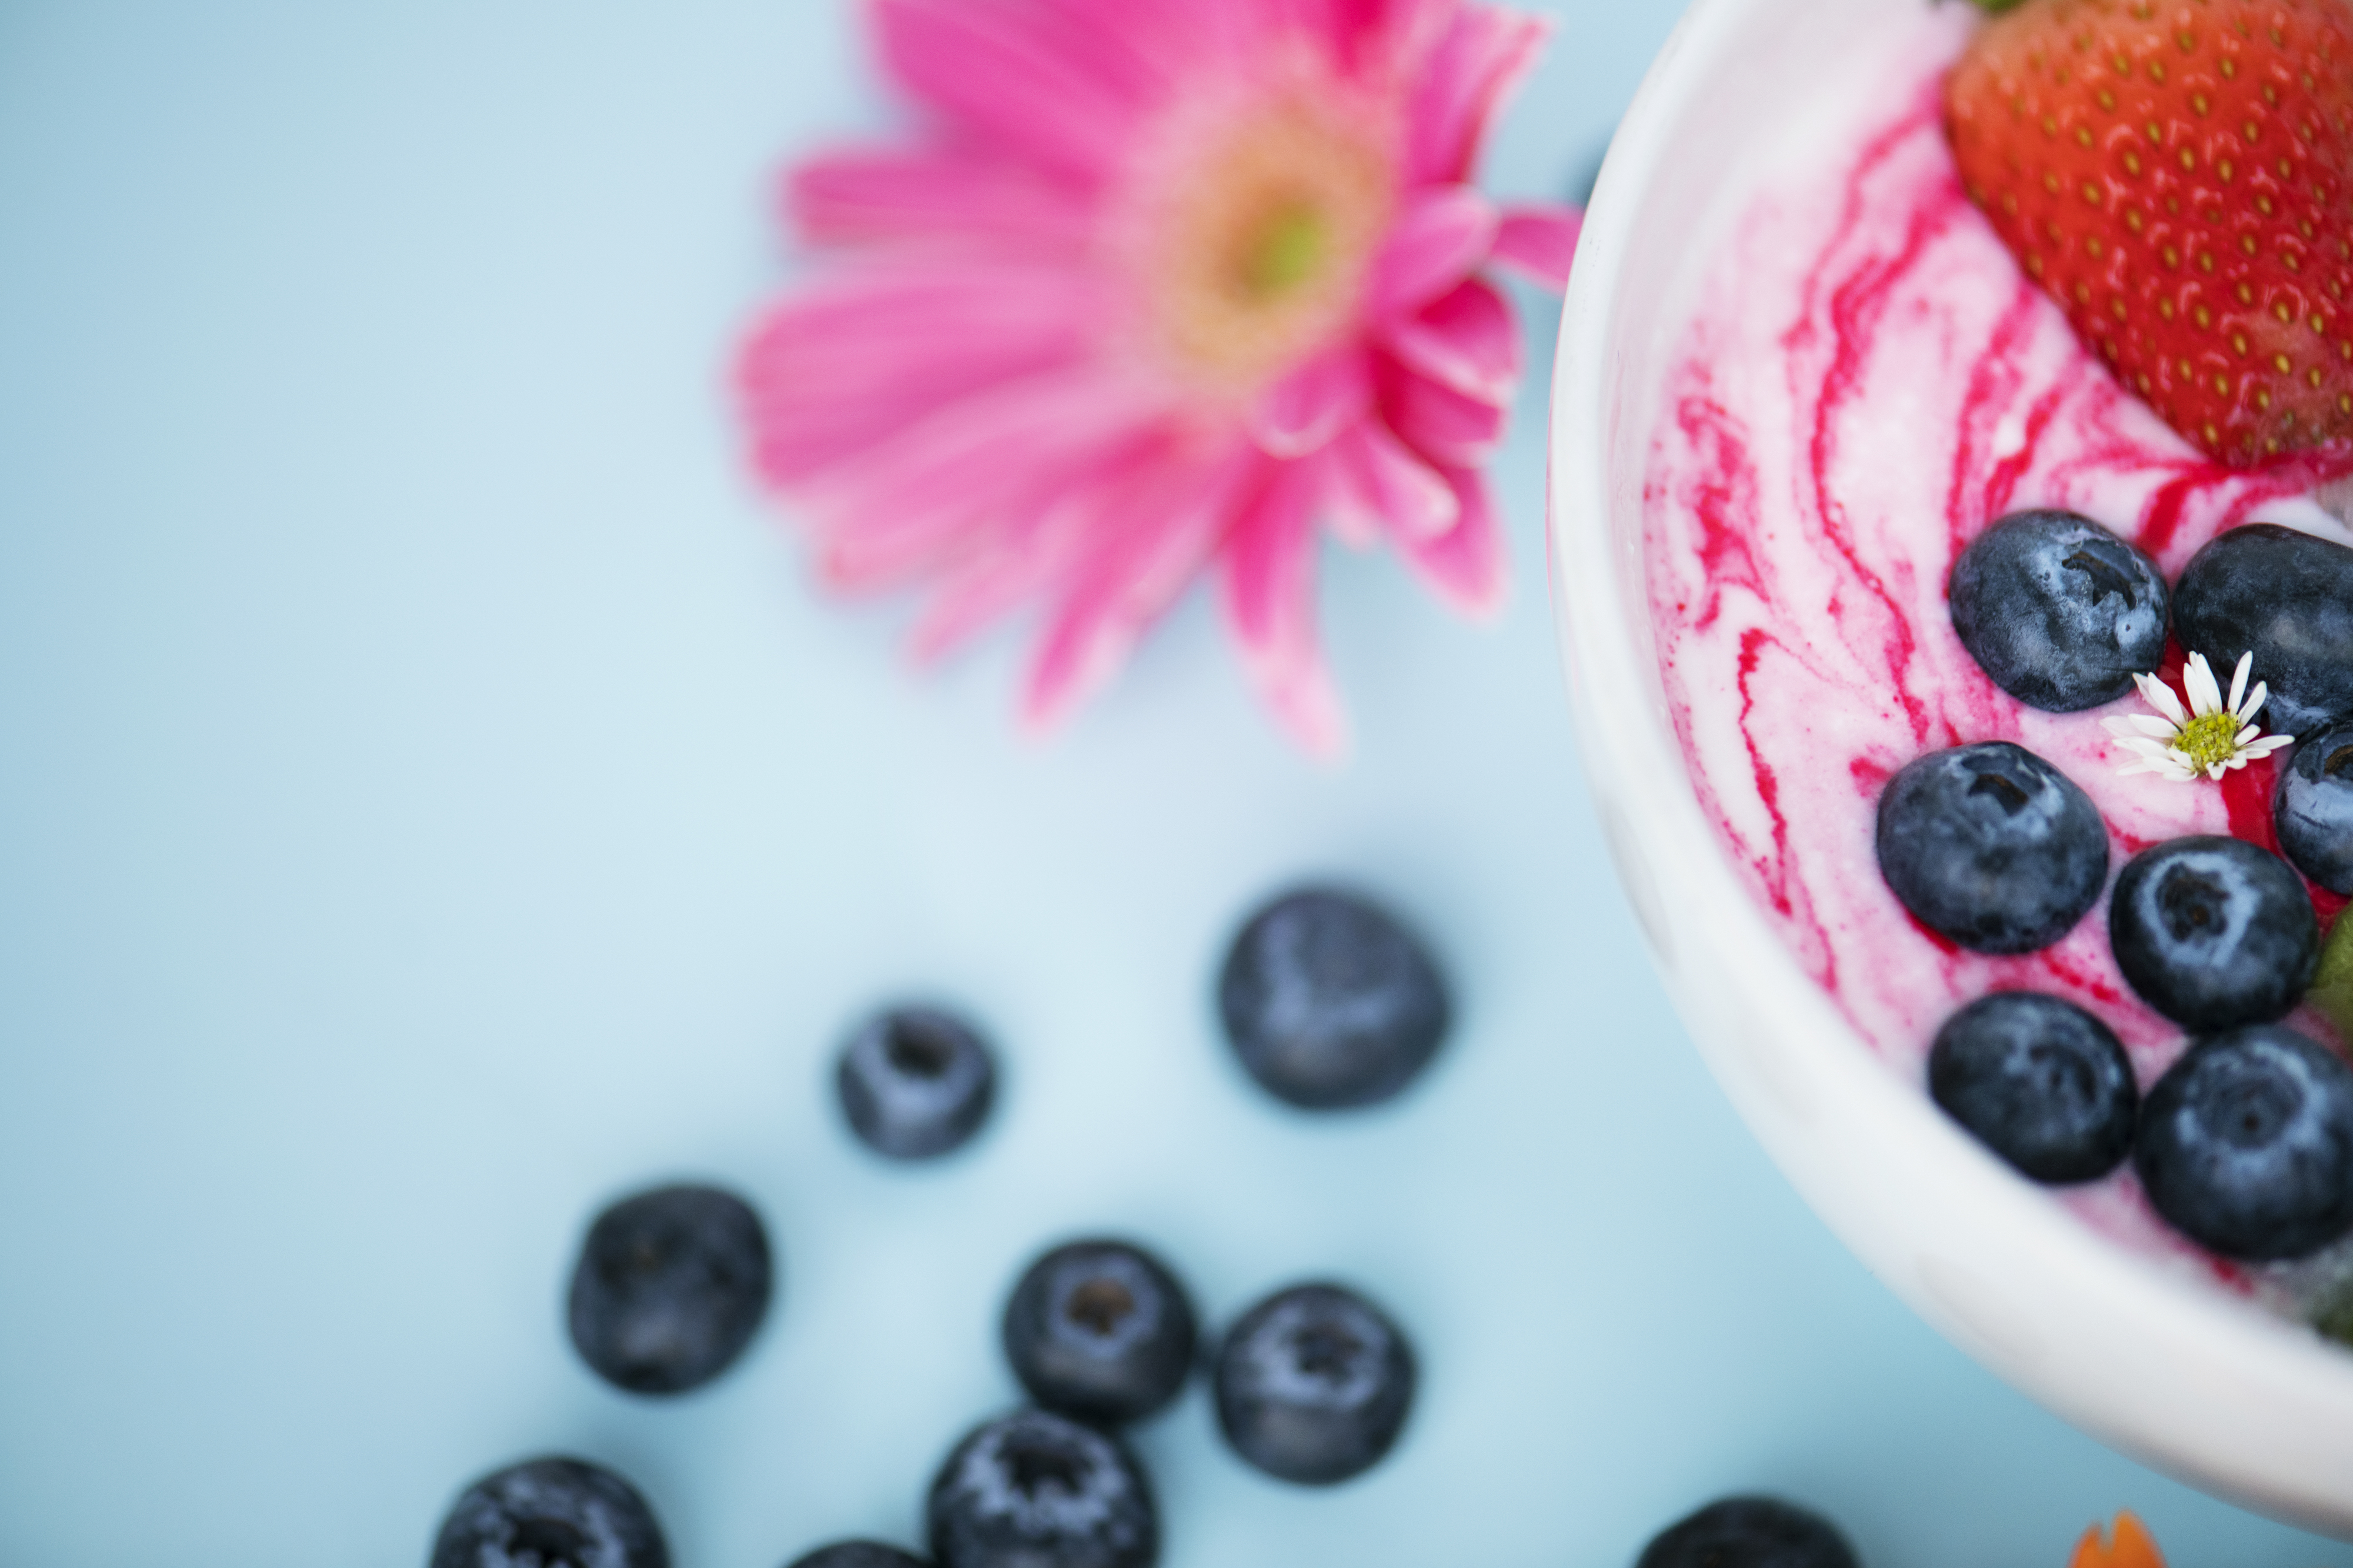
aerial, antioxidant, background, berries, berry, berry fruit, blackberry, blue background, blueberry, bowl, breakfast, brunch, closeup, colorful, dairy, decoration, delicious, dessert, diet, dragonfruit, energy, flat lay, flower, food, fresh, fruit, fruit bowl, fruits, gerbera, group, healthy, ingredient, juicy, macro, meal, mixed, morning, natural, nutrition, organic, pink, raspberry, raw, red, strawberry, taste, tropical, vitamin, wallpaper, yogurt, yummy, sweetness, frutti di bosco, superfood, frozen yogurt